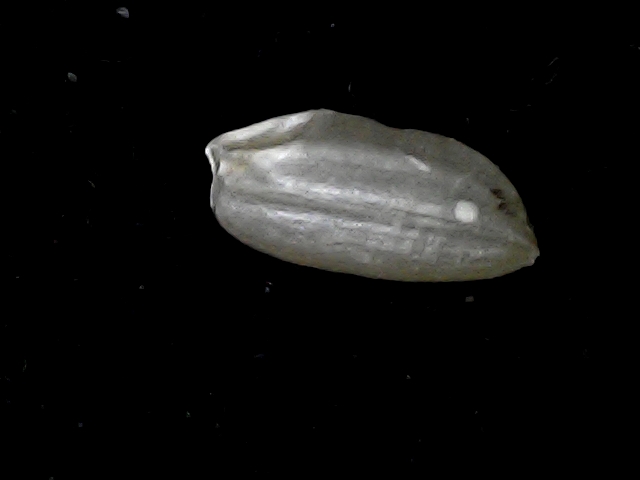
Rice variety: BD39